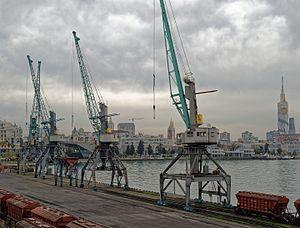
Le port de Batoumi, Adjarie, Géorgie, avec la ville de Batoumi dans le fond.
Batoumi est une ville de Géorgie, capitale de la région autonome d'Adjarie détachée de l'ancienne région historique de Gourie, et ayant le statut de ville depuis 1878, avec une population estimée à 154 600 habitants le 1ᵉʳ janvier 2016 selon l'Office national des statistiques de Géorgie.